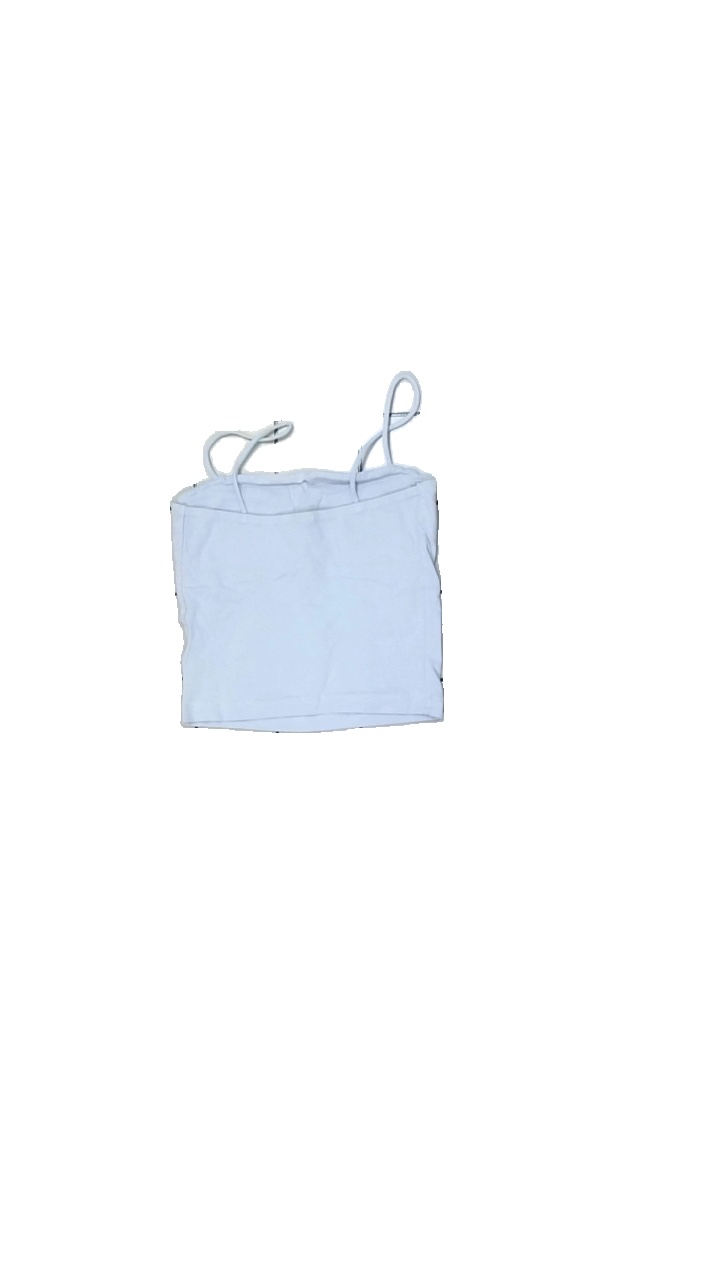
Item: Tank Top (Ladies)
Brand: Gina Tricot
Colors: Blue
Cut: Regular, Cropped
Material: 100% cotton
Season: All
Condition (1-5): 3
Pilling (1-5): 3
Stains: Minor
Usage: Recycle
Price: <50